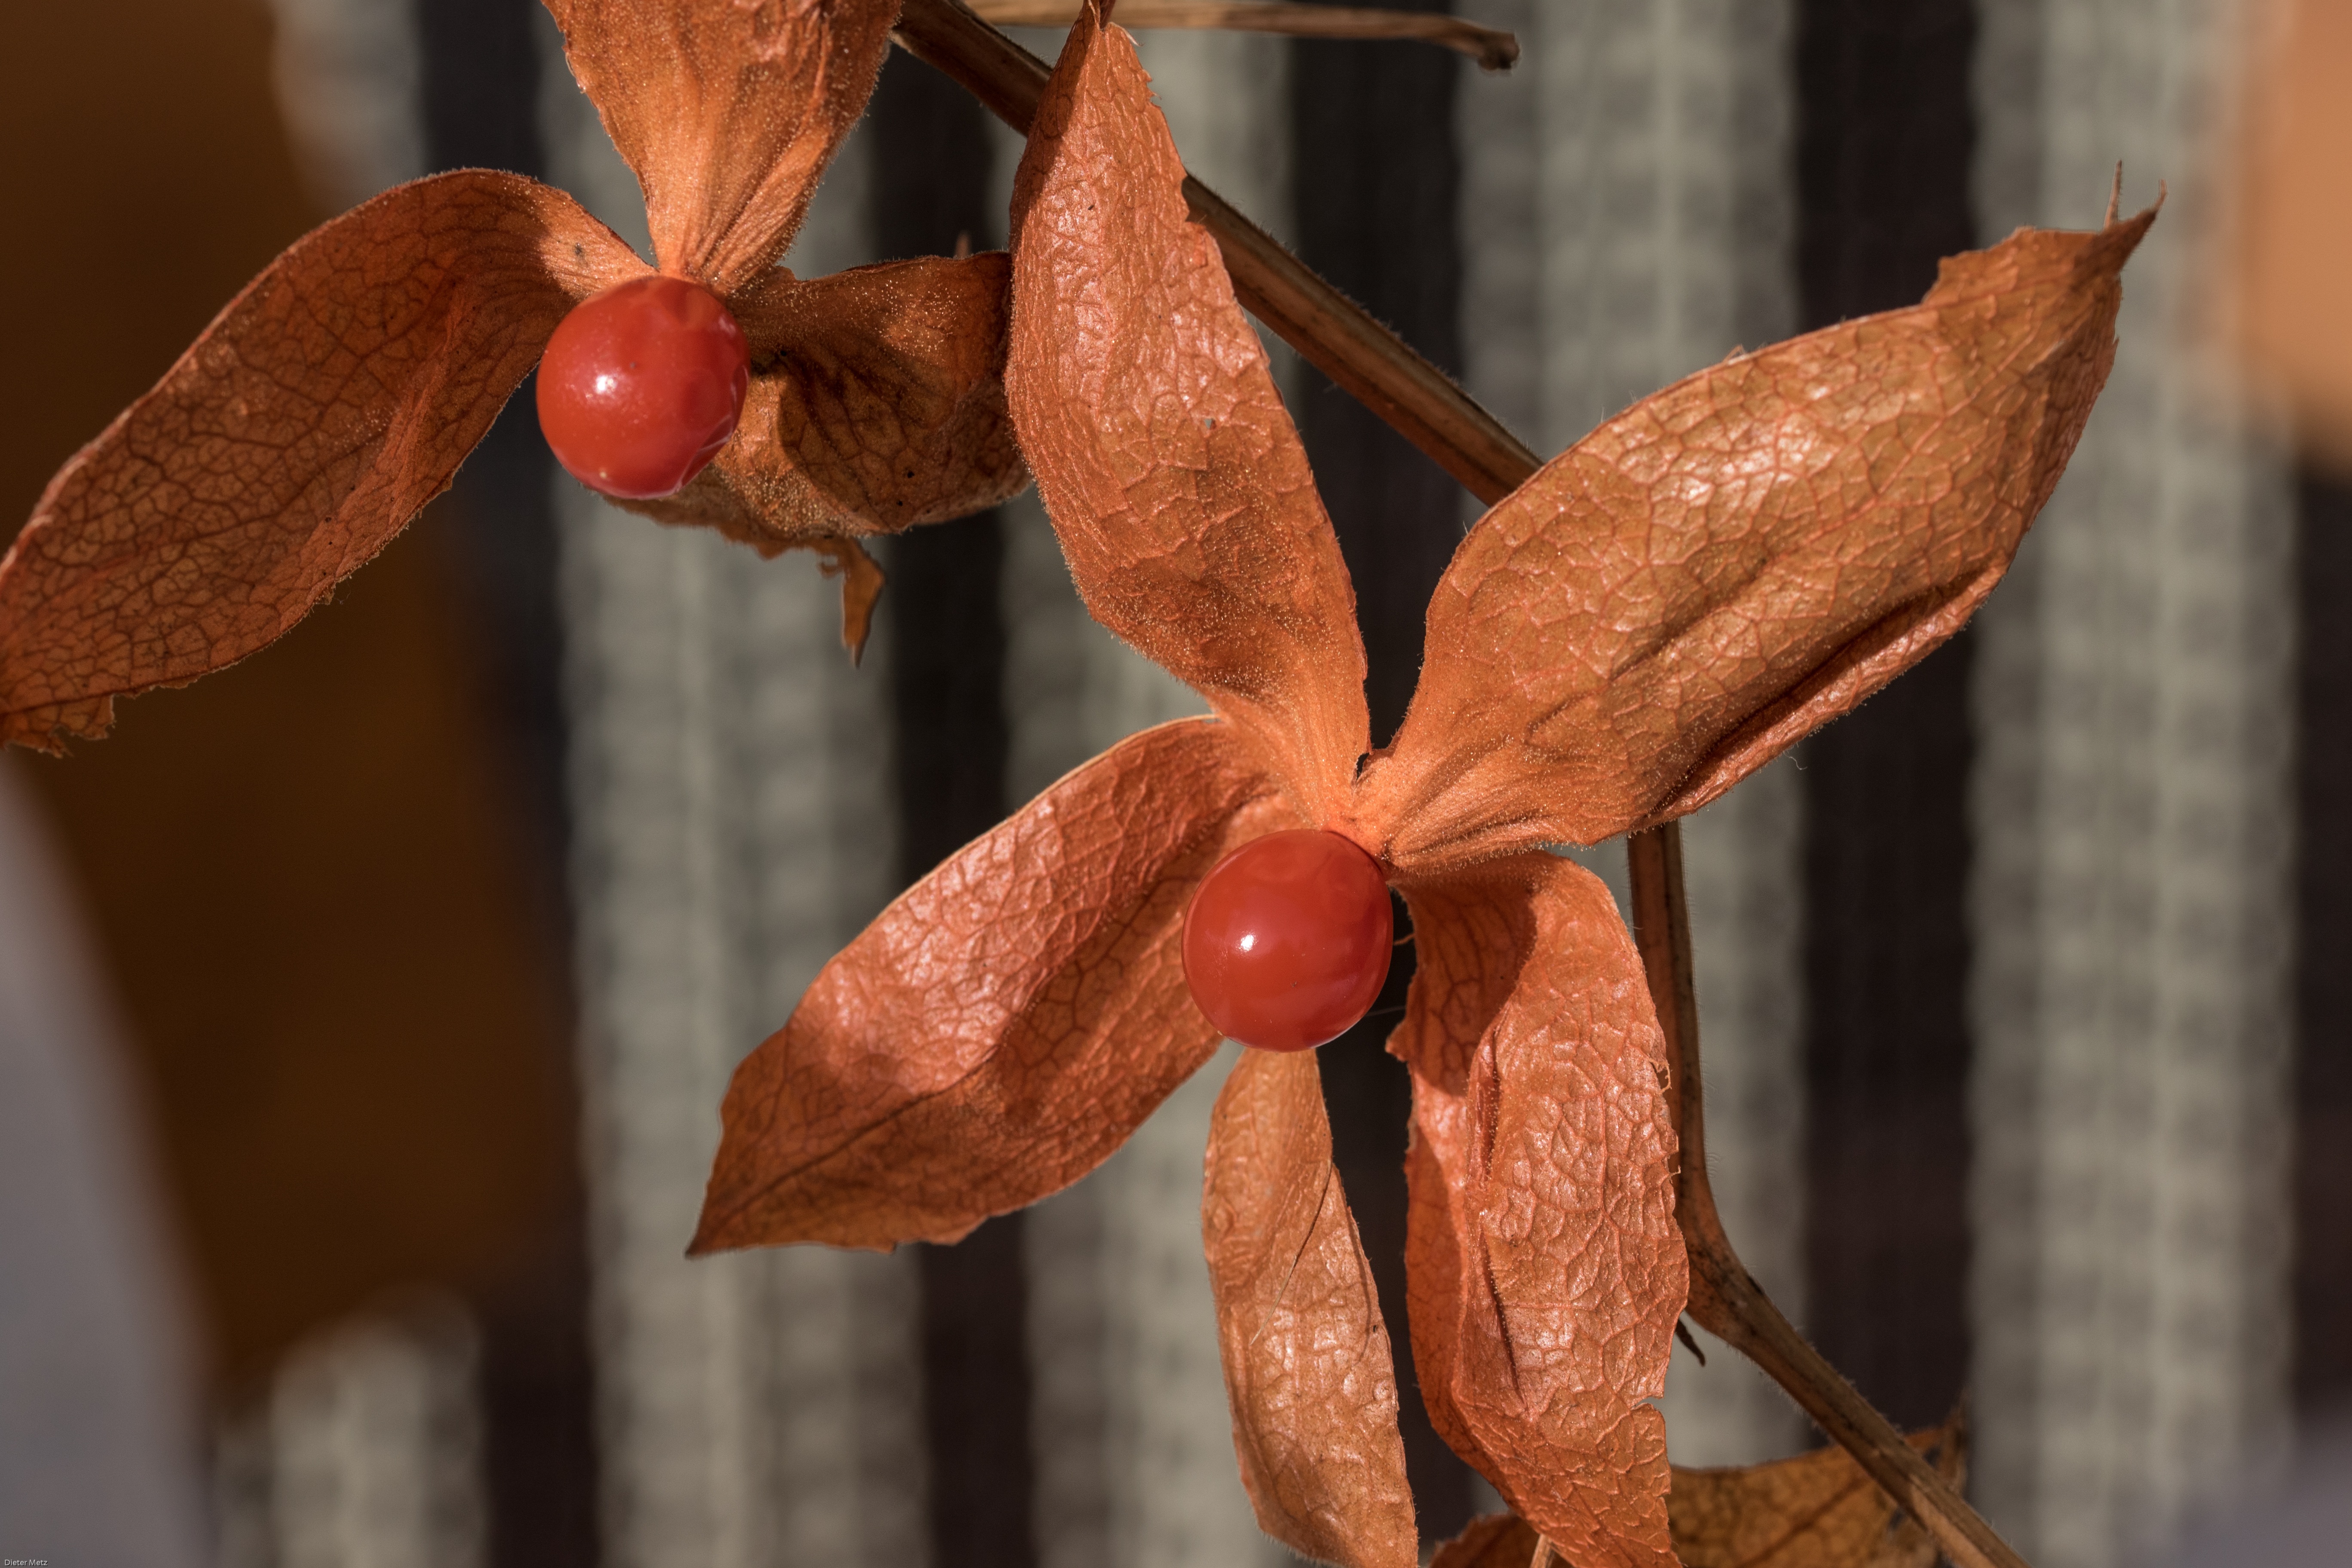
plant, fruit, berry, leaf, flower, food, spring, red, close, orchid, close up, fruits, organ, berry fruit, physalis, macro photography, flowering plant, land plant